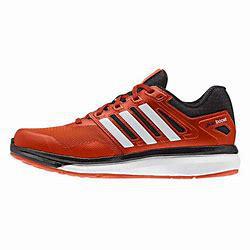
Brand: Adidas
Model: Supernova